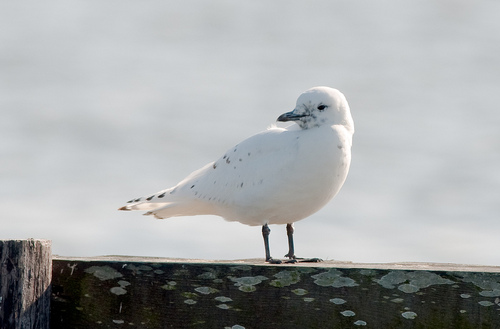
white bird all over with small black spots from the black beak to the tail as well as black feet.
this bird is almost completely white except for a few black dots on its feathers and tail, and has black feet and a black beak.
this bird has black tarsuses and feet, a curved gray bill, and a white crown.
a bird with a white head and a white belly.
this bird is almost entirely white, with a few black dots scattered across the body.
this bird has feathers that are white and has a black bill
this bird has wings that are white and has a black bill and feeta white bird with scattered black spots and dark legs and bill.
this is a mostly white bird with a round head, flat beak and black specks scattered on its tail, back and face.
this bird has wings that are white and has a black bill
Species: Ivory Gull